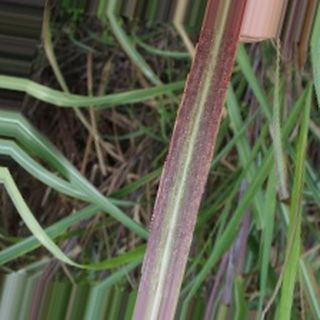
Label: sugarcane_bacterial_blight